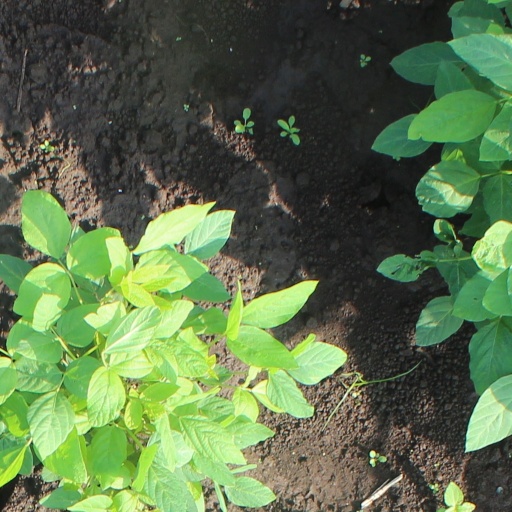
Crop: soybean